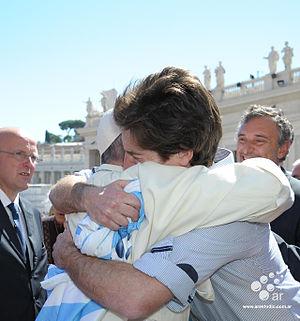
Nicolas Garcia Mayor est un entrepreneur et designer industriel argentin spécialisé dans le développement de projets humanitaires, sociaux et environnementaux. Il a vécu en Europe, travaillant à la fois dans le domaine de l'architecture et de l'innovation. Depuis 2000, il travaille en tant que designer industriel/humanitaire, identifiant, créant, développant et mettant en place des solutions innovantes dans les pays d'Amérique du Sud ainsi que dans le reste du monde. Aujourd'hui, ses créations parcourent le monde et ont été présenté dans plusieurs pays. En 2014, la jeune chambre internationale JCI lui a remis le prix TOYP, qui récompense 10 jeunes ayant contribué à la paix, aux droits de l'homme et de l'enfant. TOYP.